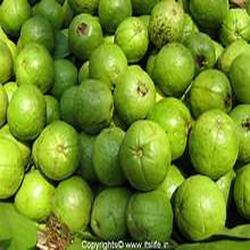
Label: Guava